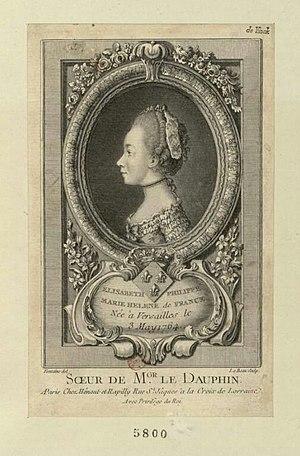
Portrait de Madame Élisabeth, en buste, de profil à gauche, dans une bordure ovale enguirlandée de fleurs à sa partie supérieure et reposant sur un cartouche aux armes, cantonné de lys
Élisabeth Philippe Marie Hélène de France, dite Madame Élisabeth, née le 3 mai 1764 à Versailles et morte guillotinée le 10 mai 1794 à Paris. Elle est le huitième et dernier enfant du dauphin Louis et de Marie-Josèphe de Saxe et la sœur du roi Louis XVI à qui elle apporta un soutien indéfectible.